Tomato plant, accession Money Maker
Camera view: bottom (45 deg); turntable rotation: 150 degrees
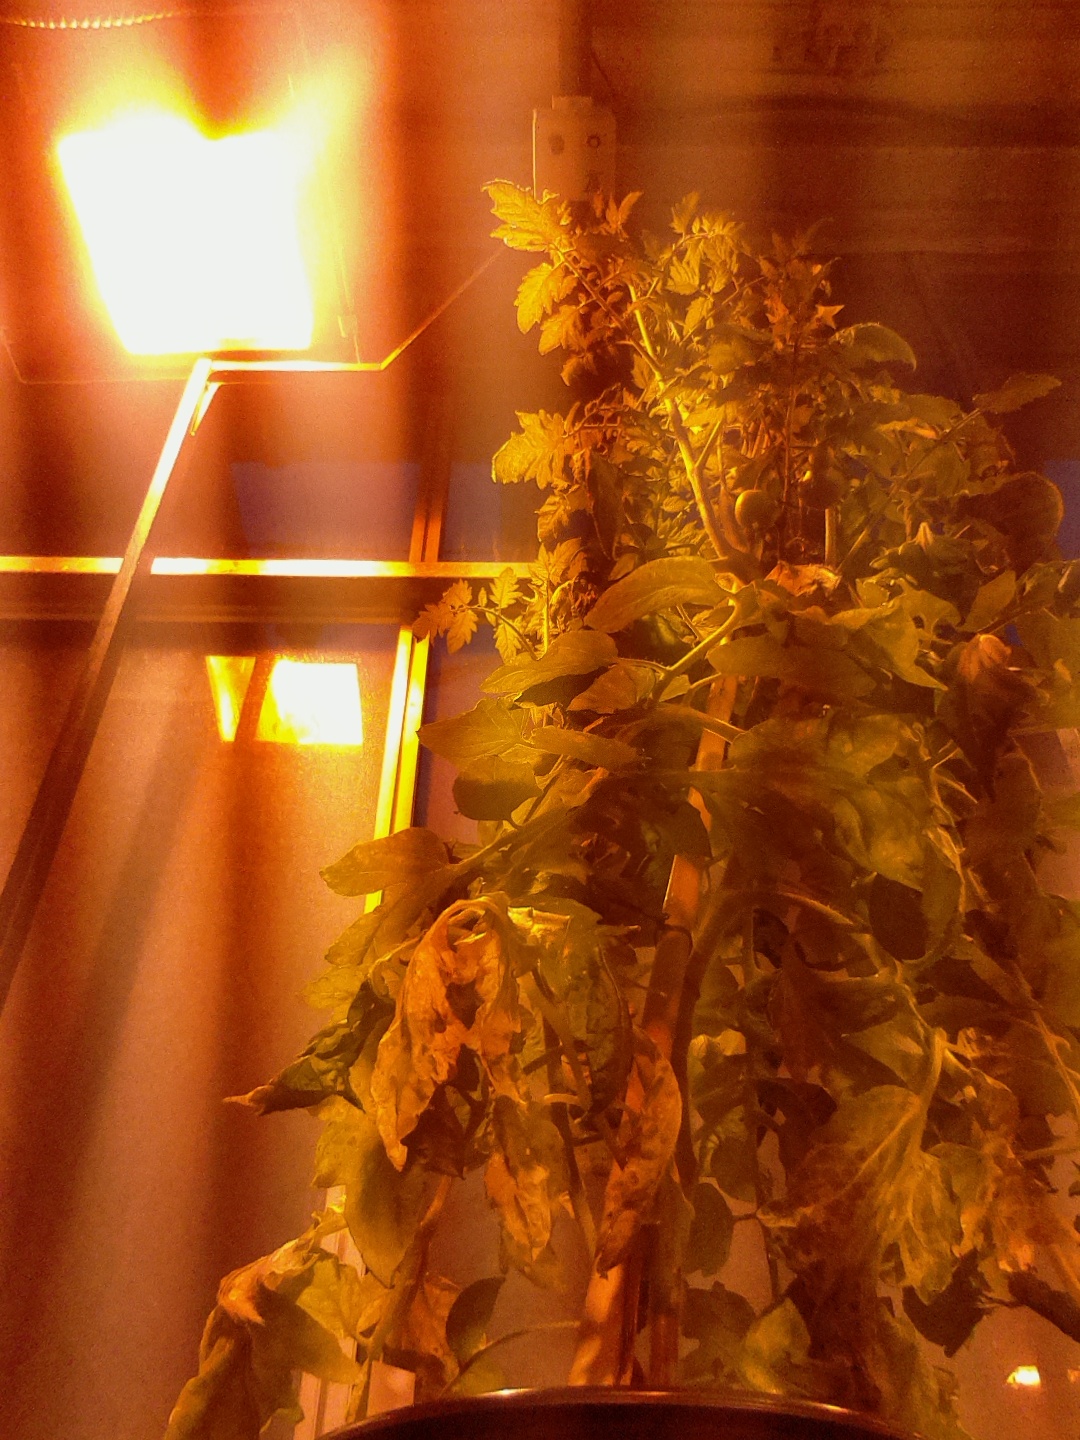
BBCH growth stage 72: 20%-30% of final fruit size